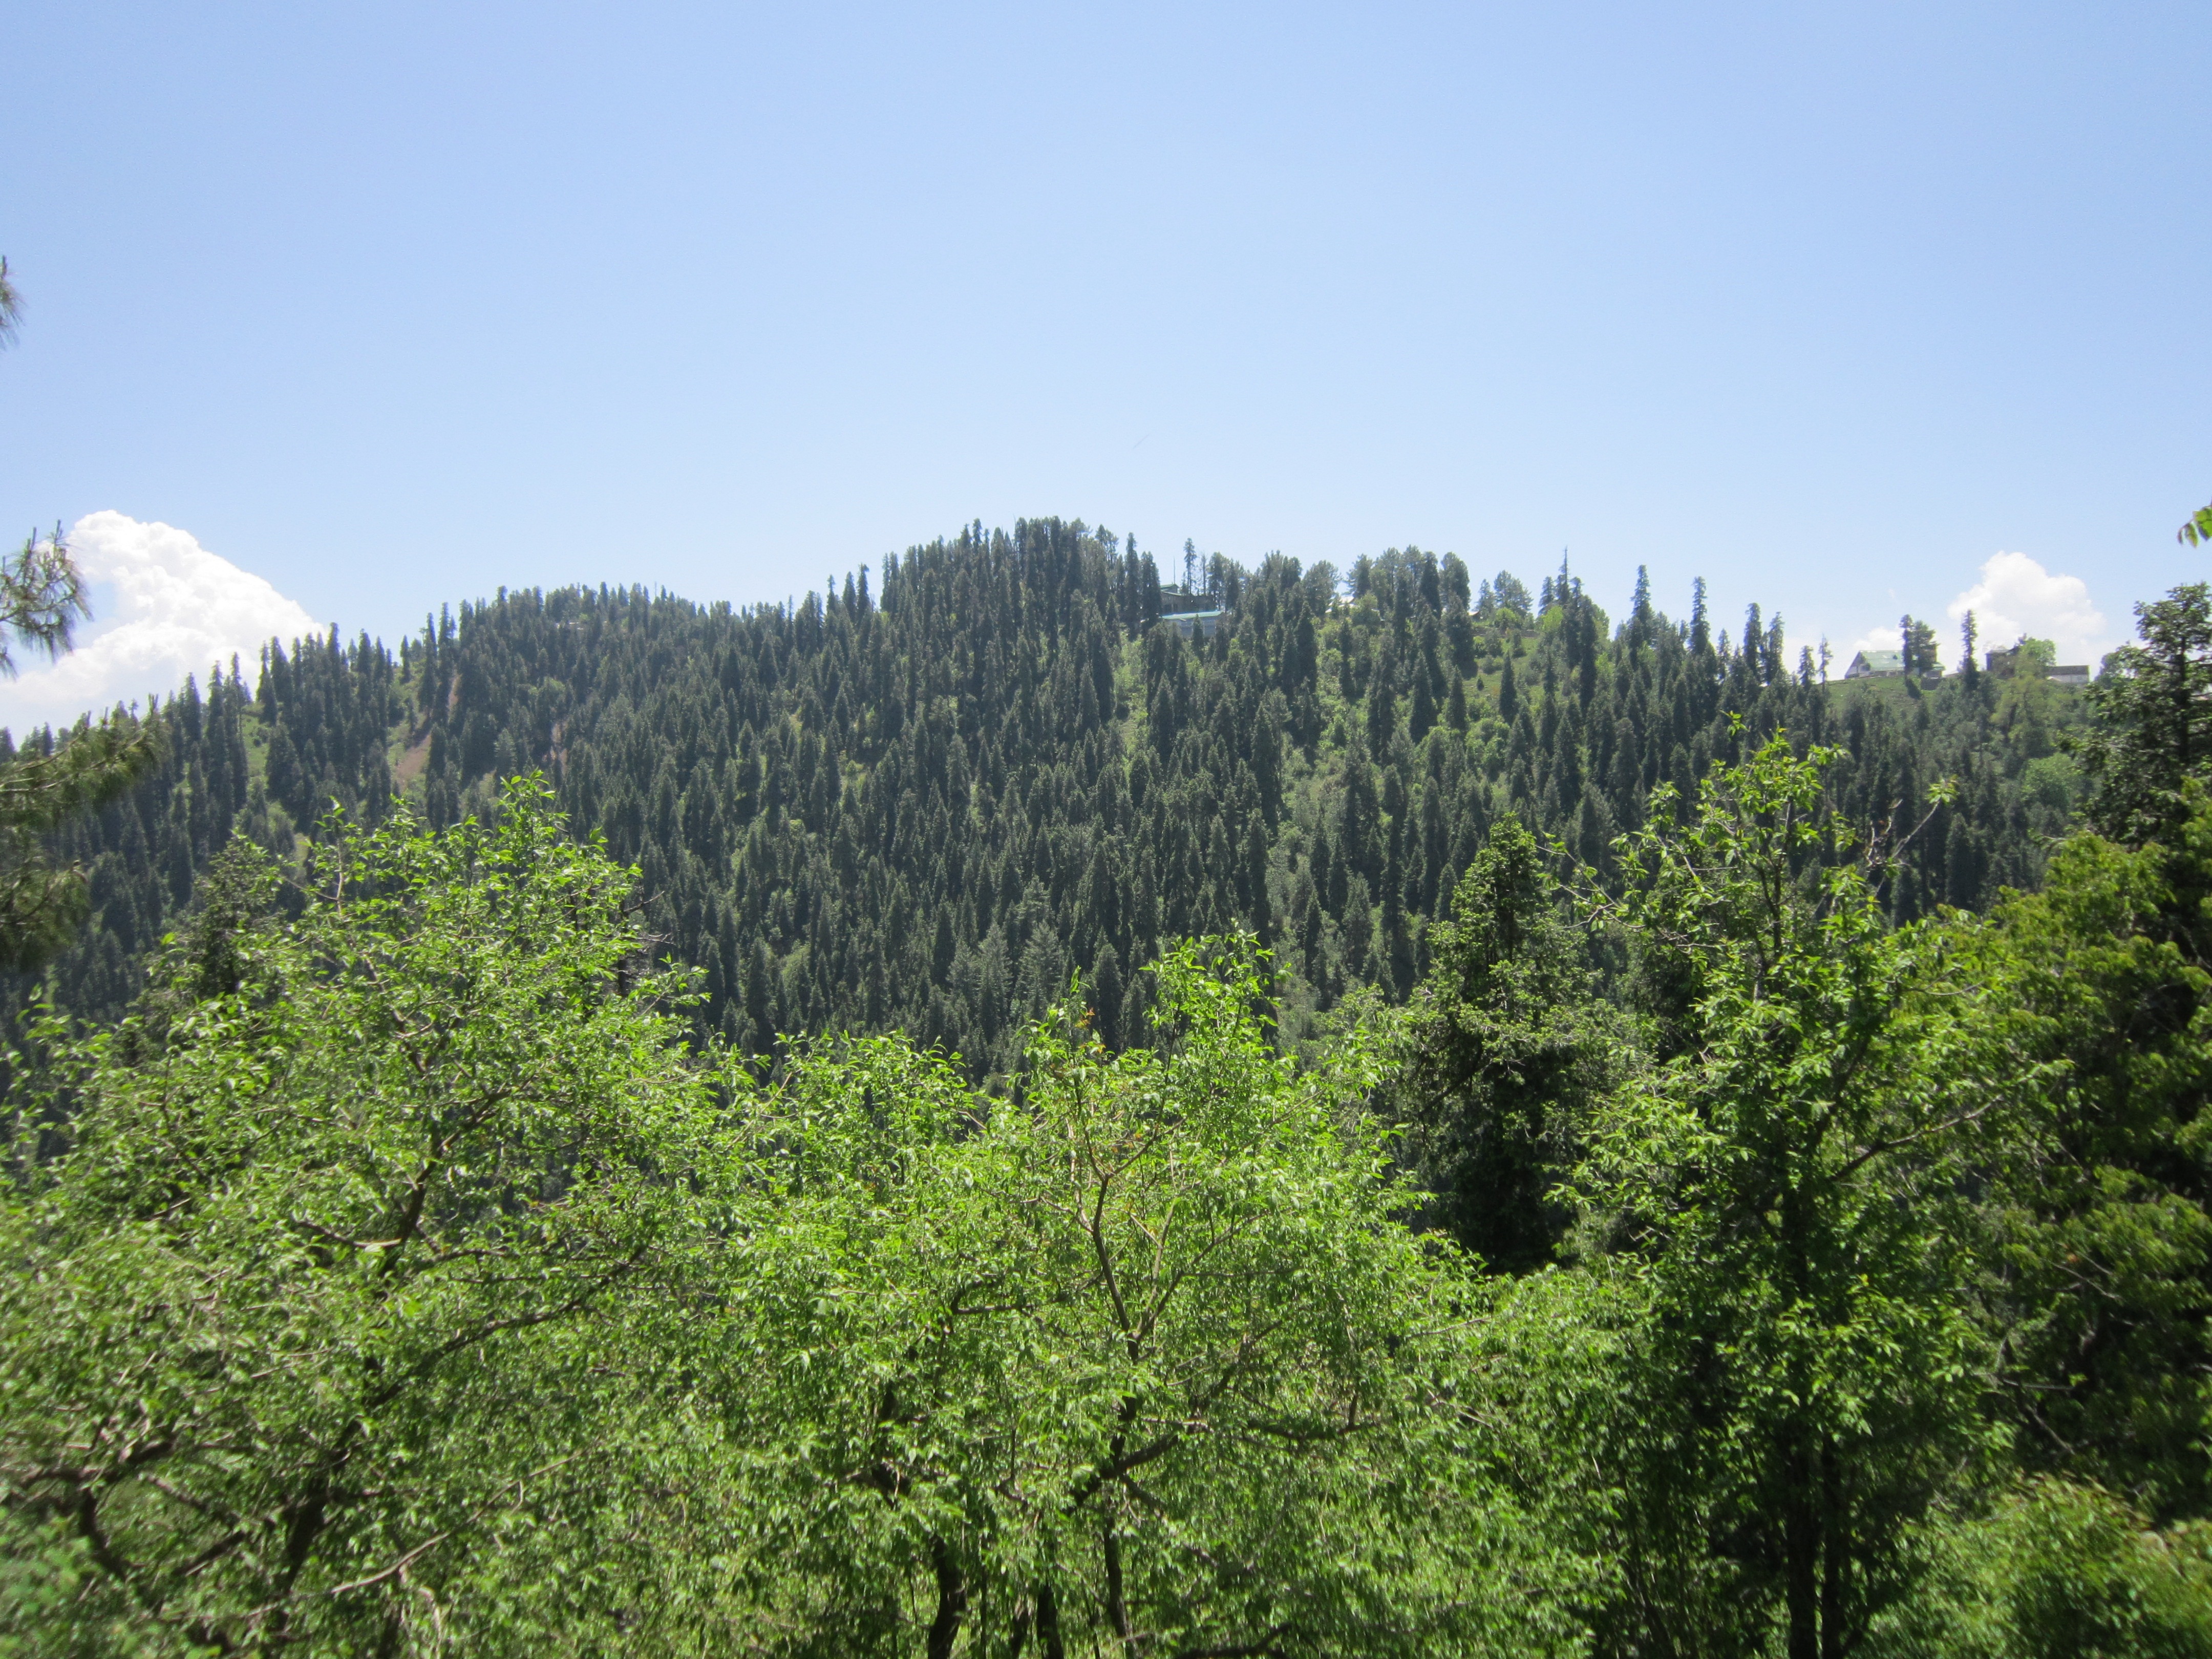
landscape, tree, nature, forest, outdoor, wilderness, mountain, wood, meadow, hill, view, mountain range, travel, environment, jungle, scenic, scenery, tourism, fir, ridge, trees, spruce, vegetation, rainforest, plateau, scene, woodland, habitat, ecosystem, pakistan, nature reserve, hill station, biome, old growth forest, natural environment, geographical feature, woody plant, temperate broadleaf and mixed forest, temperate coniferous forest